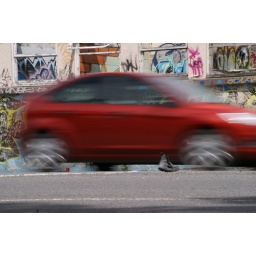
a shoe in the road